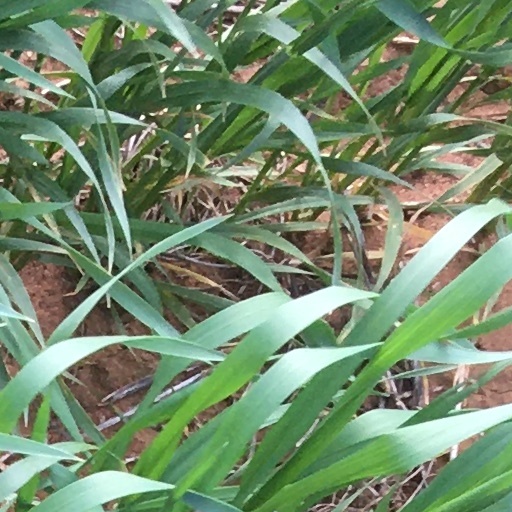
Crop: wheat